Shelsley Walsh Speed Hill Climb

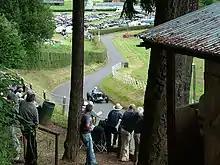
A competitor coming up to the first viewing enclosure

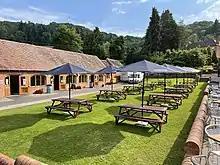
Shelsley Walsh Courtyard 2021

The Shelsley Walsh Speed Hill Climb is a hillclimb in Shelsley Walsh, Worcestershire, England, organised by the Midland Automobile Club (MAC). It is one of the oldest motorsport events in the world, and is the oldest to have been staged continuously (wartime excepted) on its original course, first having been run in 1905. On that first occasion, the course was 992 yards (907 m) in length, but in 1907 it was standardised at 1000 yards (914 m), the length it remains today.